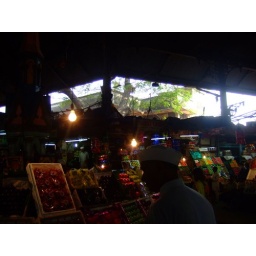
veg and fruit market in mumbai